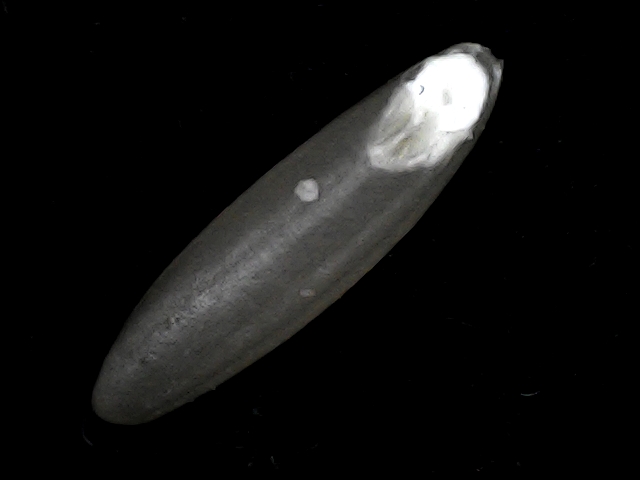
Rice variety: BRRI102